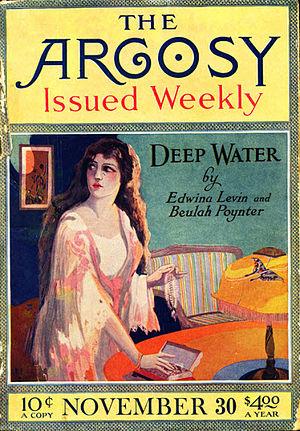
Beulah Poynter est une écrivaine, dramaturge et actrice américaine du cinéma muet. Bien que sa carrière se soit aussi déroulée à Broadway et Hollywood, elle est plus connue pour ses rôles principaux dans des compagnies et des tournées du théâtre de répertoire américain et comme auteur prolifique d'histoires de mystère et de romance. Les spectateurs se souviennent probablement mieux de Beulah Poynter pour son rôle dans Lena Rivers, un drame qu'elle avait retravaillé pour la scène, à partir du roman de Mary Jane Holmes.